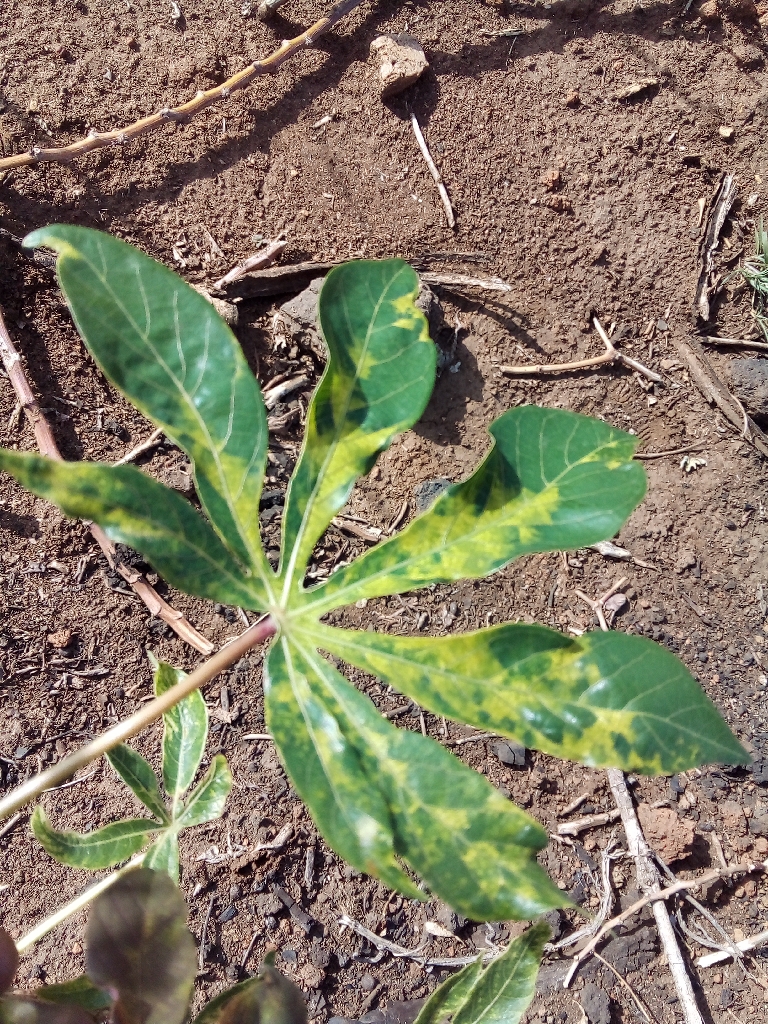
Label: cassava mosaic disease (cmd)